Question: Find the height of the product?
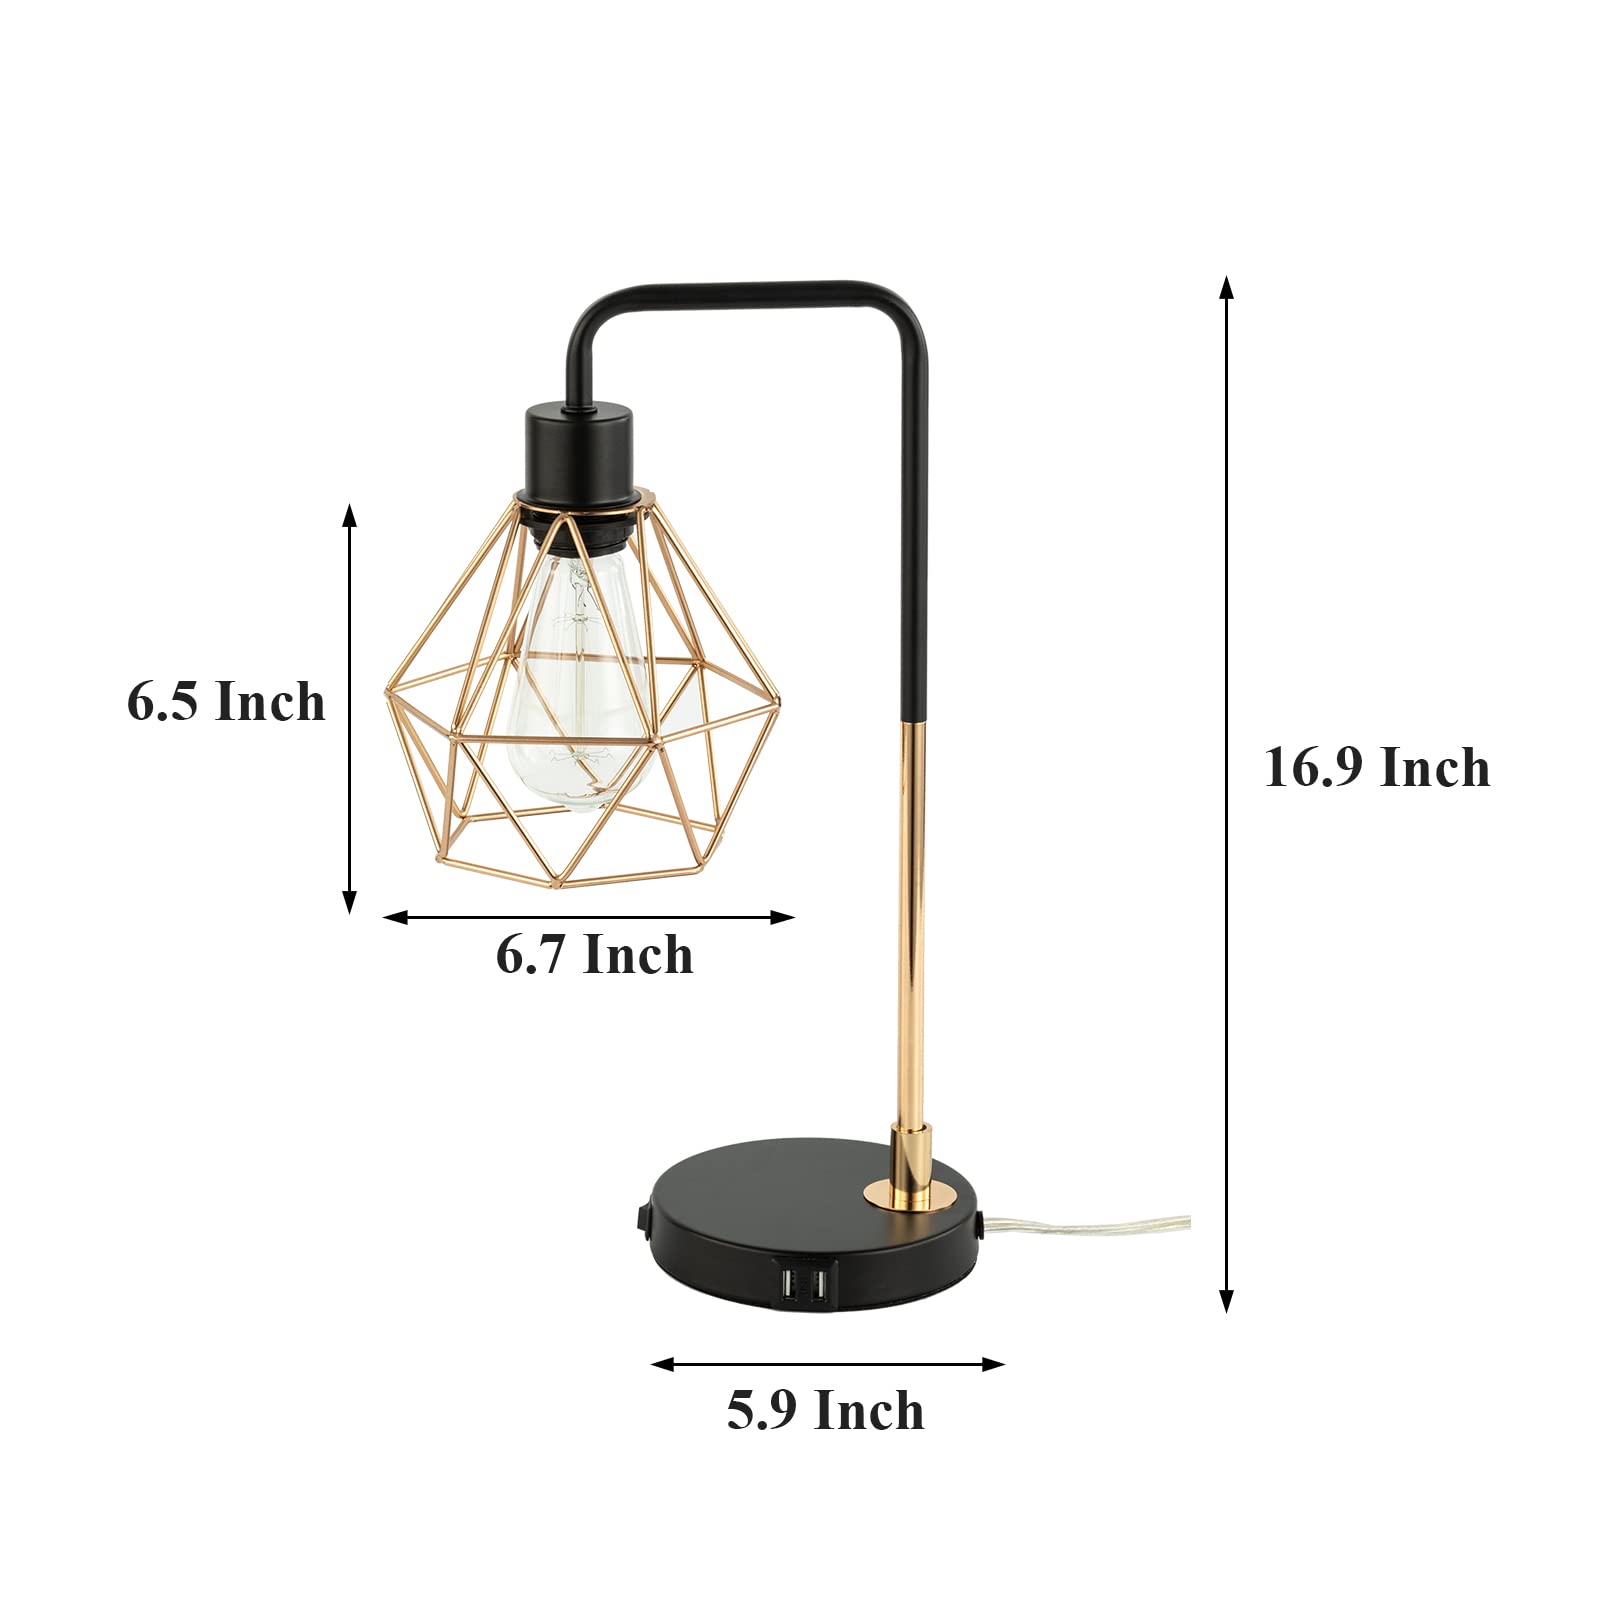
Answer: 16.9 inch